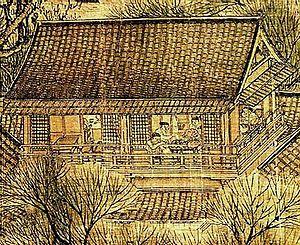
L'architecture sous la dynastie Song s'appuie sur les réussites de ses prédécesseurs. L'architecture chinoise durant la période de la dynastie Song se caractérise par ses pagodes bouddhistes, ses grands ponts en pierre et en bois, ses tombeaux somptueux et l'architecture de ses palais. Bien que les traités architecturaux existent auparavant, cette période de l'histoire de la Chine voit fleurir un certain nombre de travaux plus matures, décrivant les dimensions et les matériaux. Ils sont également mieux organisés. En plus des exemples de construction encore existants, les illustrations et dessins de l'architecture Song qui ont été publiés dans des livres aident également les historiens à comprendre les nuances architecturales de cette période.